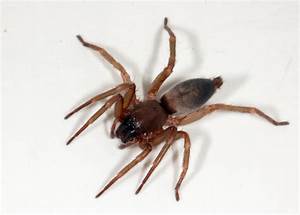
Label: ragno